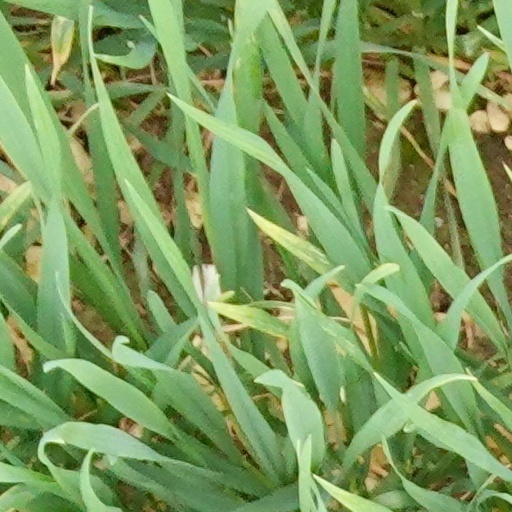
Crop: wheat